Rail (bird)

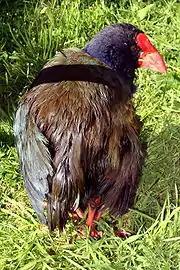
South Island takahē ("Porphyrio hochstetteri") from behind, showing the short, soft, and fluffy remiges typical of flightless rails

The rails are a family of small to medium-sized, ground-living birds. They vary in length from and in weight from . Some species have long necks and in many cases are laterally compressed.